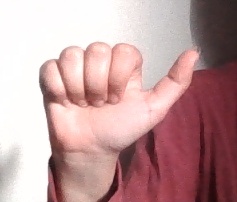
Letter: dhad